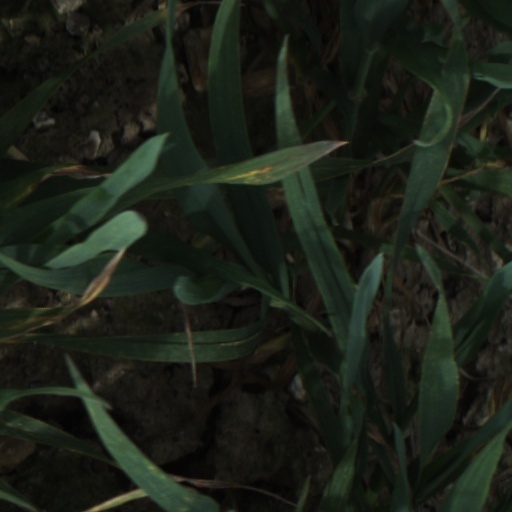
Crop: wheat